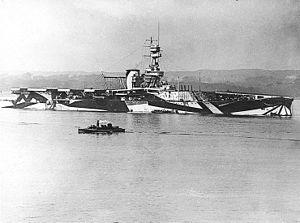
Créés peu après l'invention de l'aviation militaire pendant la Première Guerre mondiale, les porte-avions ont d'abord été considérés comme des bâtiments auxiliaires et n'ont joué un rôle majeur dans la guerre navale qu'à partir de la Seconde Guerre mondiale. Il a fallu l'attaque de Pearl Harbor de décembre 1941 pour démontrer la supériorité de l'aviation embarquée sur la grosse artillerie des navires de ligne, grâce à sa portée incomparablement plus grande pour une force de frappe équivalente. La bataille de la mer de Corail, en mai 1942, est le premier affrontement uniquement aéronaval de l'histoire, dans lequel les forces navales japonaises et américaines s'affrontèrent par avions interposés sans jamais être à portée de canon. En 1944-45, les plus grands cuirassés japonais jamais construits coulent sous les attaques de l'aviation embarquée américaine.